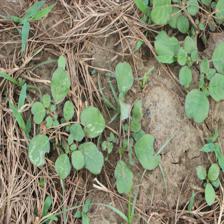
Label: BroadLeafWeed